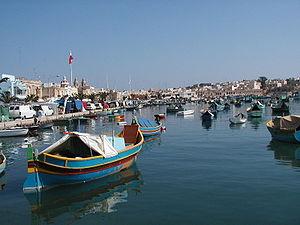
Marsaxlokk est une localité de Malte d'environ 3 500 habitants, située dans le sud de Malte, lieu d'un conseil local compris dans la région Nofsinhar.